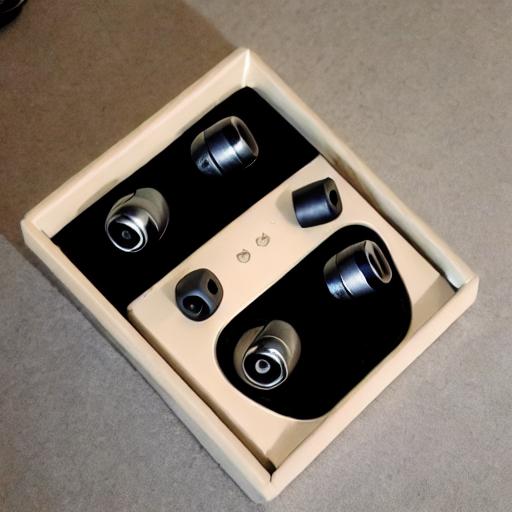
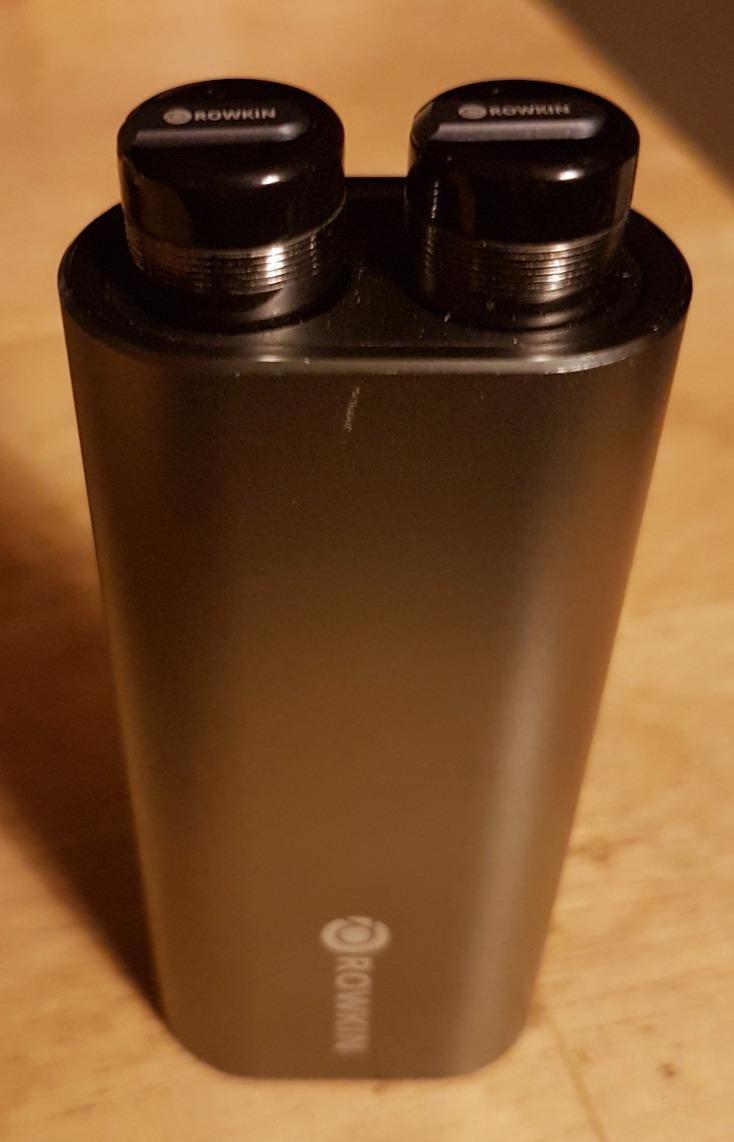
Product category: headphones
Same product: no